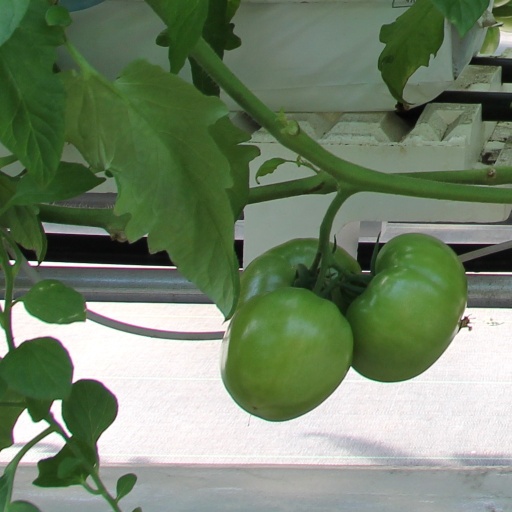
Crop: tomato